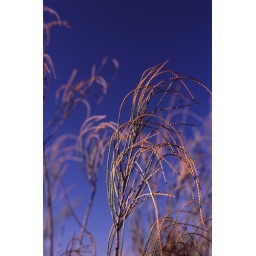
unusual plant against a blue sky background